Little Wound

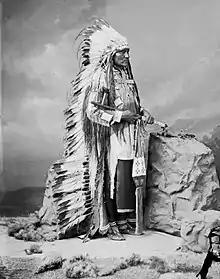
Little Wound in 1877

Little Wound (c. 1835–Winter 1899; Lakota: Tȟaópi Čík’ala) was an Oglala Lakota chief. Following the death of his brother Bull Bear II in 1865 he became leader of the Kuinyan branch of the Kiyuksa band (Bear people).